Illinois State Capitol

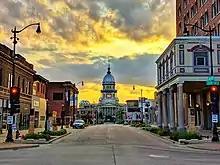
Looking west on East Capitol Avenue in the state capital city of Springfield towards the Illinois State Capitol in the distance at the evening sunset

In the second decade of the 21st century in 2011, the then 123 year old Capitol underwent a $50 million renovation and updating project. It was primarily focused on the west wing, to upgrade its life safety, complying with the earlier Americans with Disabilities Act of 1990 for modern handicapped persons accessibility and reworking utility mechanical, electrical and plumbing infrastructure of the century and a quarter old building as well as architectural improvements to bring the capitol closer to its original 1870s / 1880s appearance, the "period of significance" for the monumental building. Improvements included cleaning and refinishing of interior walls and ceilings, along with exposed brick arches in the basement; installation of maiden lamp posts for the grand staircase, new chandeliers, and copper-clad exterior doors; and removal of a second floor mezzanine level.